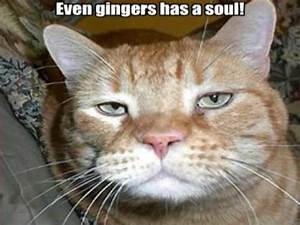
Label: cat